Na Logu

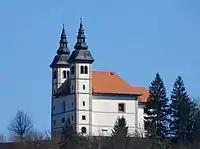
St. Wolfgang's Church in Na Logu

The local church is dedicated to Saint Wolfgang and was built in the 1670s.